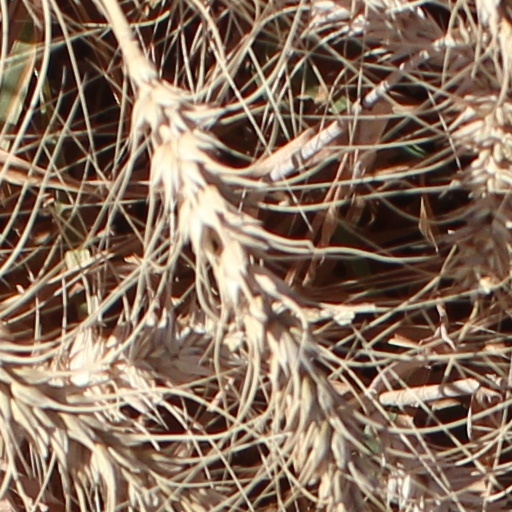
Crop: wheat